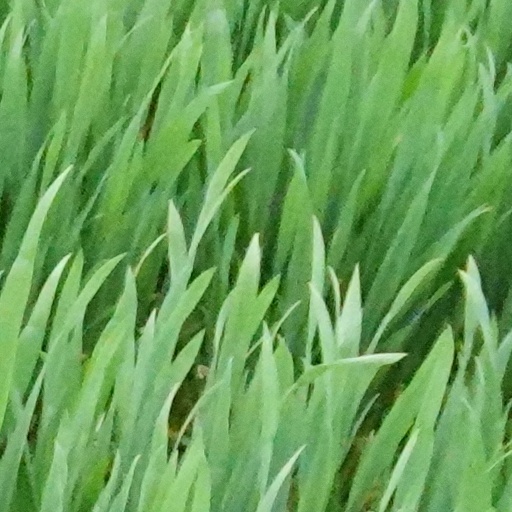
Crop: wheat